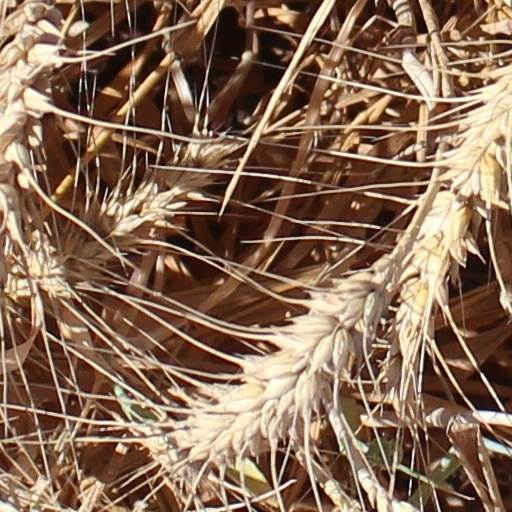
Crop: wheat